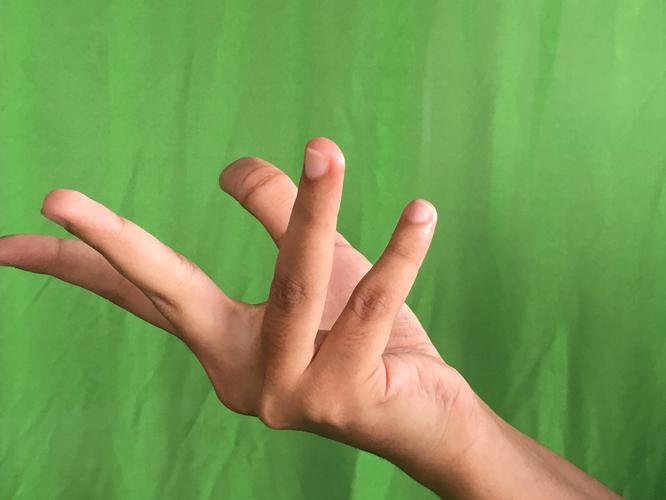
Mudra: Alapadmam
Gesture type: single_hand